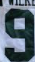
Number: 9